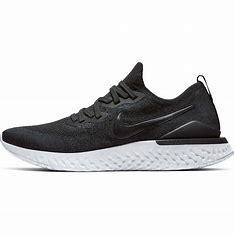
Brand: Nike
Model: Epic React Flyknit 2